Mayo Fuster Morell

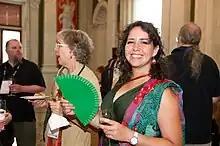
Fuster Morell at Wikimania 2012 Opening Ceremony at the Library of Congress

She started her activist engagement in the Anti-globalization movement, participating in the 2000 protests in Prague, engaging with the Catalonia's Movement de Resistencia Global (MRG) and Peoples' Global Action networks, and later actively participating in the series of World Social Forums and European Social Forums. More recently, she joined the 15-M Movement and Occupy Wall Street.